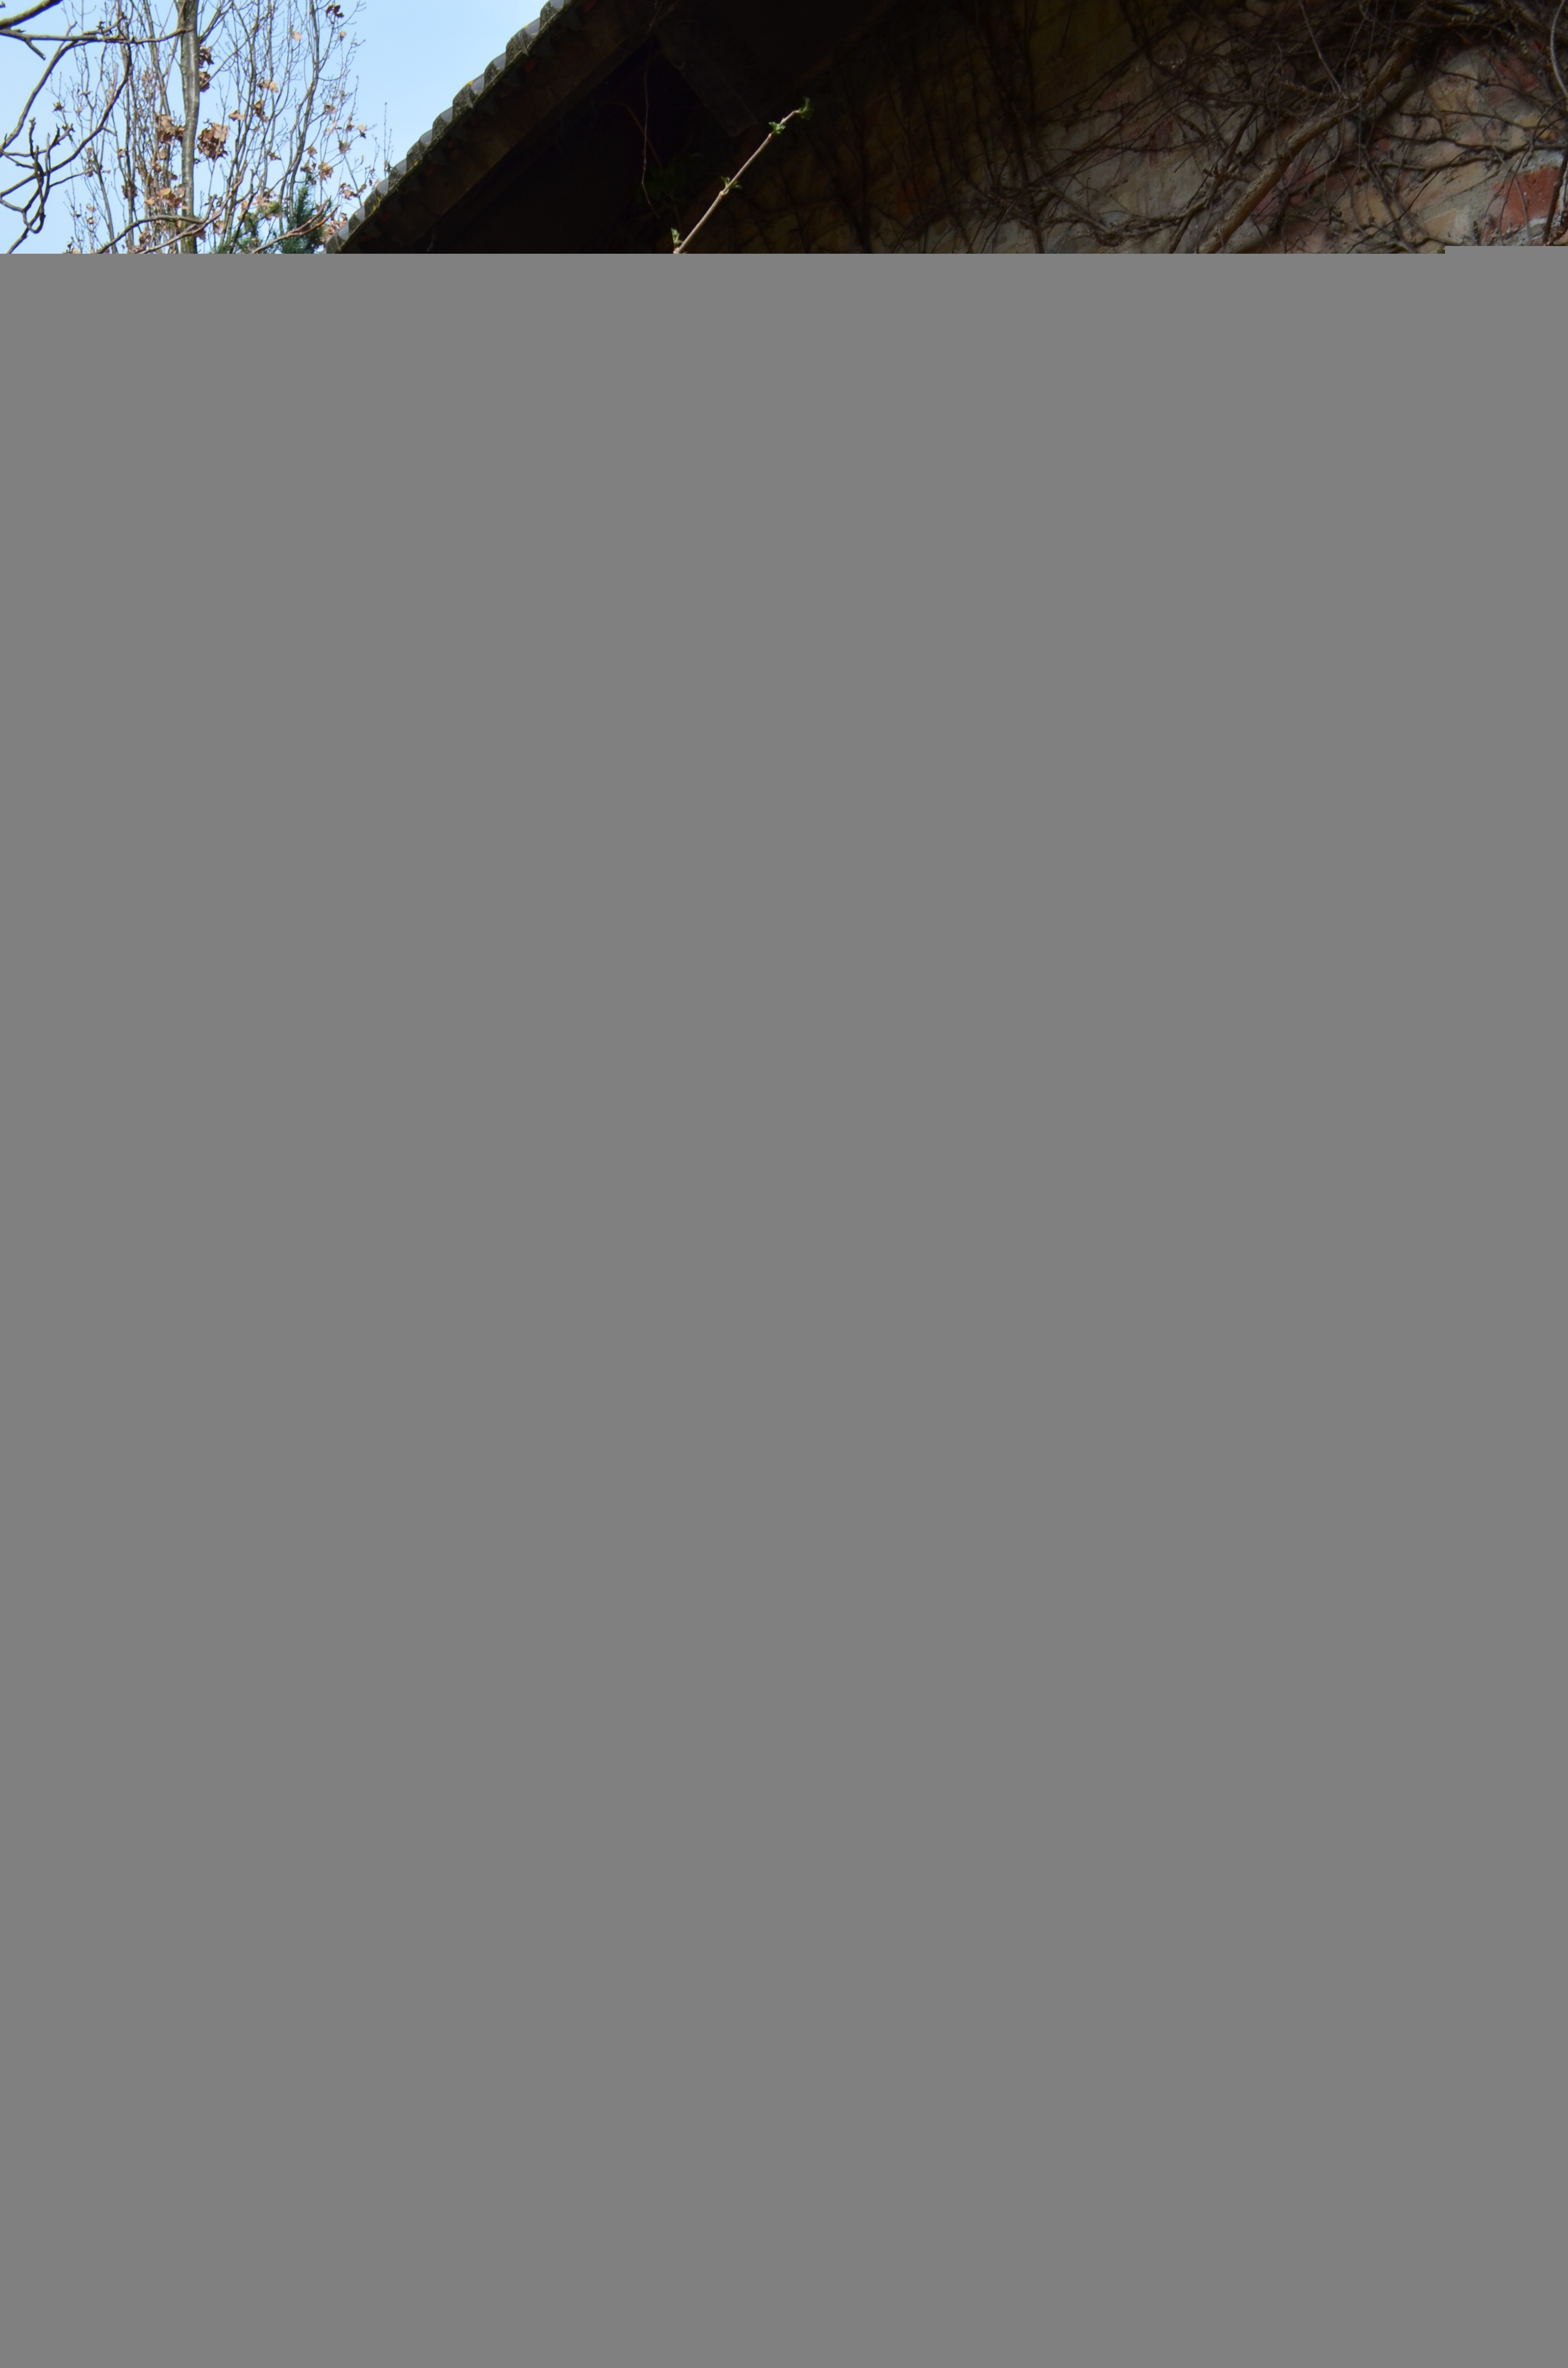
open, wood, farm, house, building, old, alley, barn, home, wall, shed, rustic, hut, village, shack, cottage, agriculture, door, stall, ruins, input, old door, rural area, village life, horse stable, barn door, annex, ancient history, double door